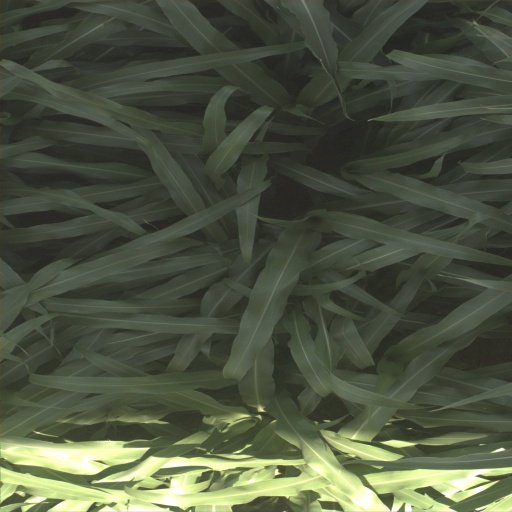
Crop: sorghum